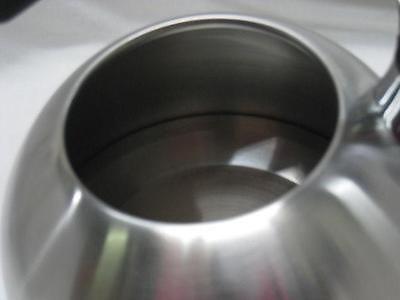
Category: kettle